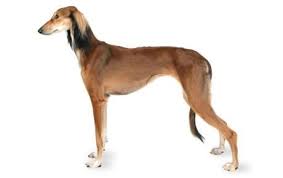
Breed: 206-n000051-Saluki